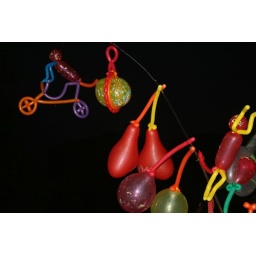
happy, colorful ballons flyin in the night sky on the immersion day....even i wanted to buy one!